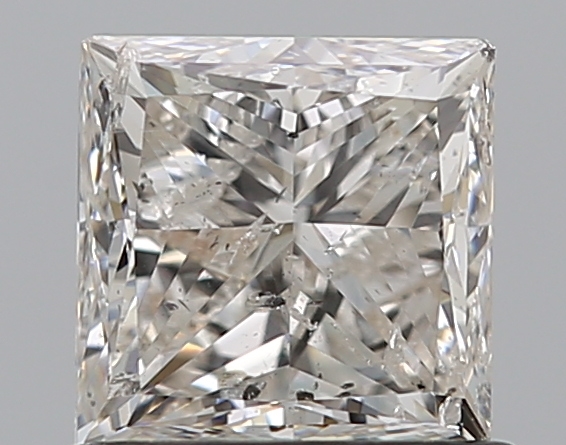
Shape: princess
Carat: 1
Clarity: SI2
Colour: I
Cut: GD
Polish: VG
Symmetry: VG
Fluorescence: N
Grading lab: IGI
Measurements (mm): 5.14 x 5.11 x 3.92